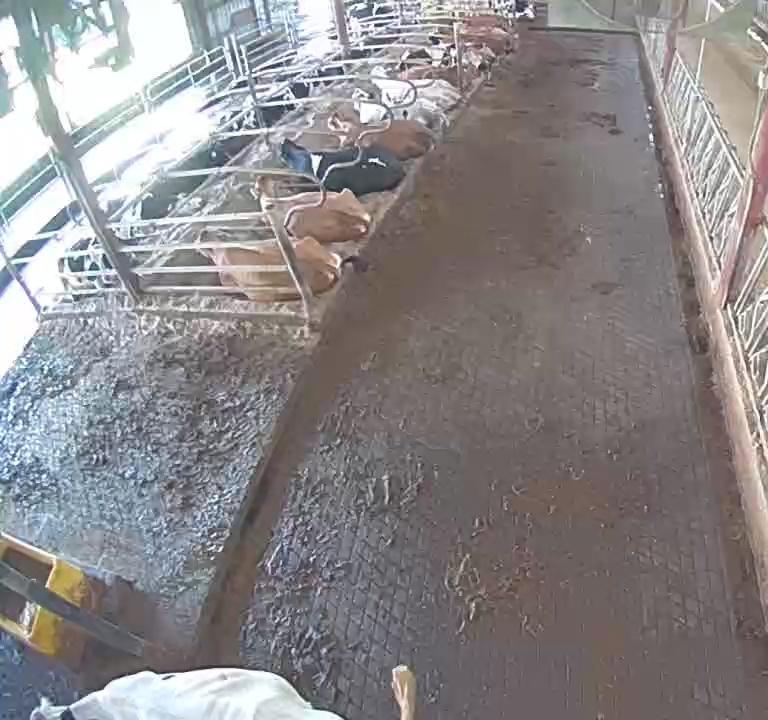
Number of cows: 13